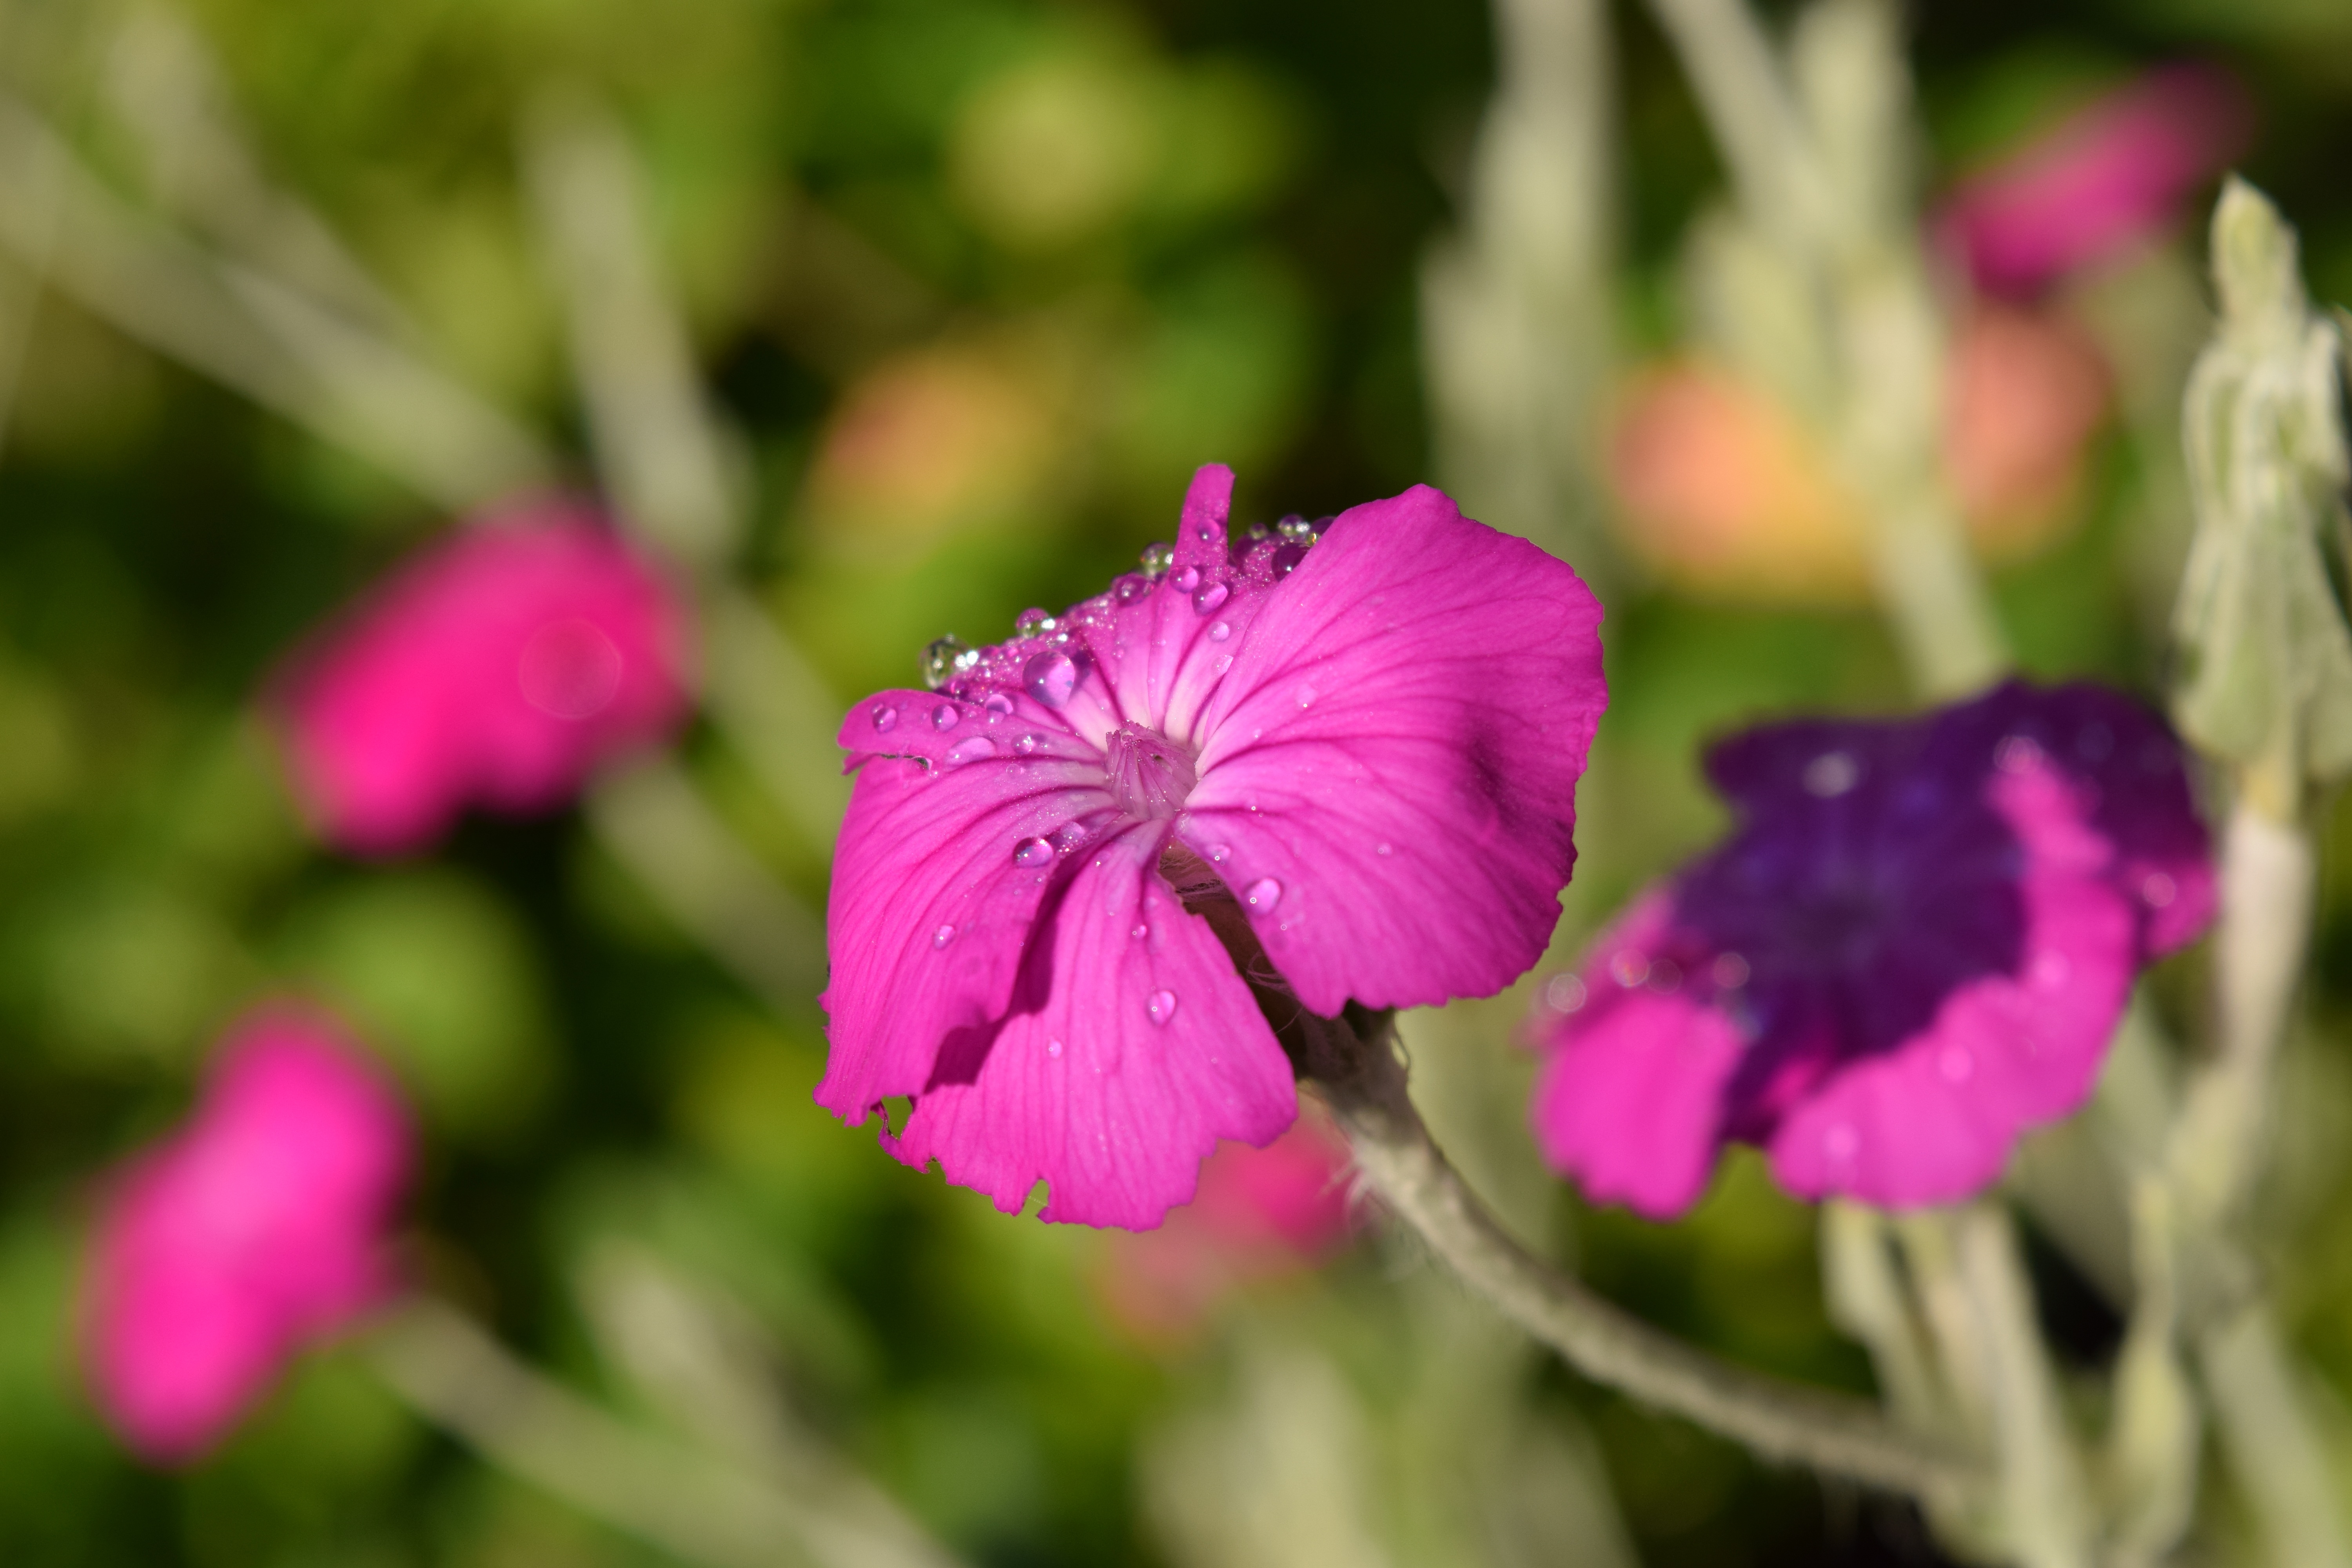
blossom, plant, sunrise, flower, petal, bloom, wet, summer, small, botany, pink, flora, wildflower, dewdrop, tender, dianthus, morgentau, macro photography, flowering plant, crowns campion, lychnis coronaria, annual plant, land plant, pink family